Sámi languages

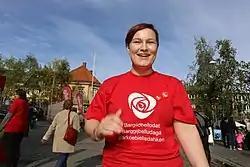
A t-shirt for the Norwegian Labour Party. From top to bottom: Northern Saami, Lule Saami, and Southern Saami.

Adopted in April 1988, Article 108 of the Norwegian Constitution states: "It is the responsibility of the authorities of the State to create conditions enabling the Sami people to preserve and develop its language, culture and way of life". The Sami Language Act went into effect in the 1990s. Sámi is an official language alongside Norwegian in the "administrative area for Sámi language", that includes eight municipalities in the northern half of Norway, namely Kautokeino Municipality, Karasjok Municipality, Kåfjord Municipality, Nesseby Municipality, Porsanger Municipality, Tana Municipality, Tysfjord Municipality, Lavangen Municipality, and Snåsa Municipality. In 2005 Sámi, Kven, Romanes and Romani were recognised as "regional or minority languages" in Norway within the framework of the European Charter for Regional or Minority Languages.